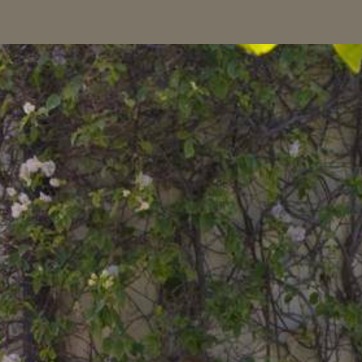
Material: foliage